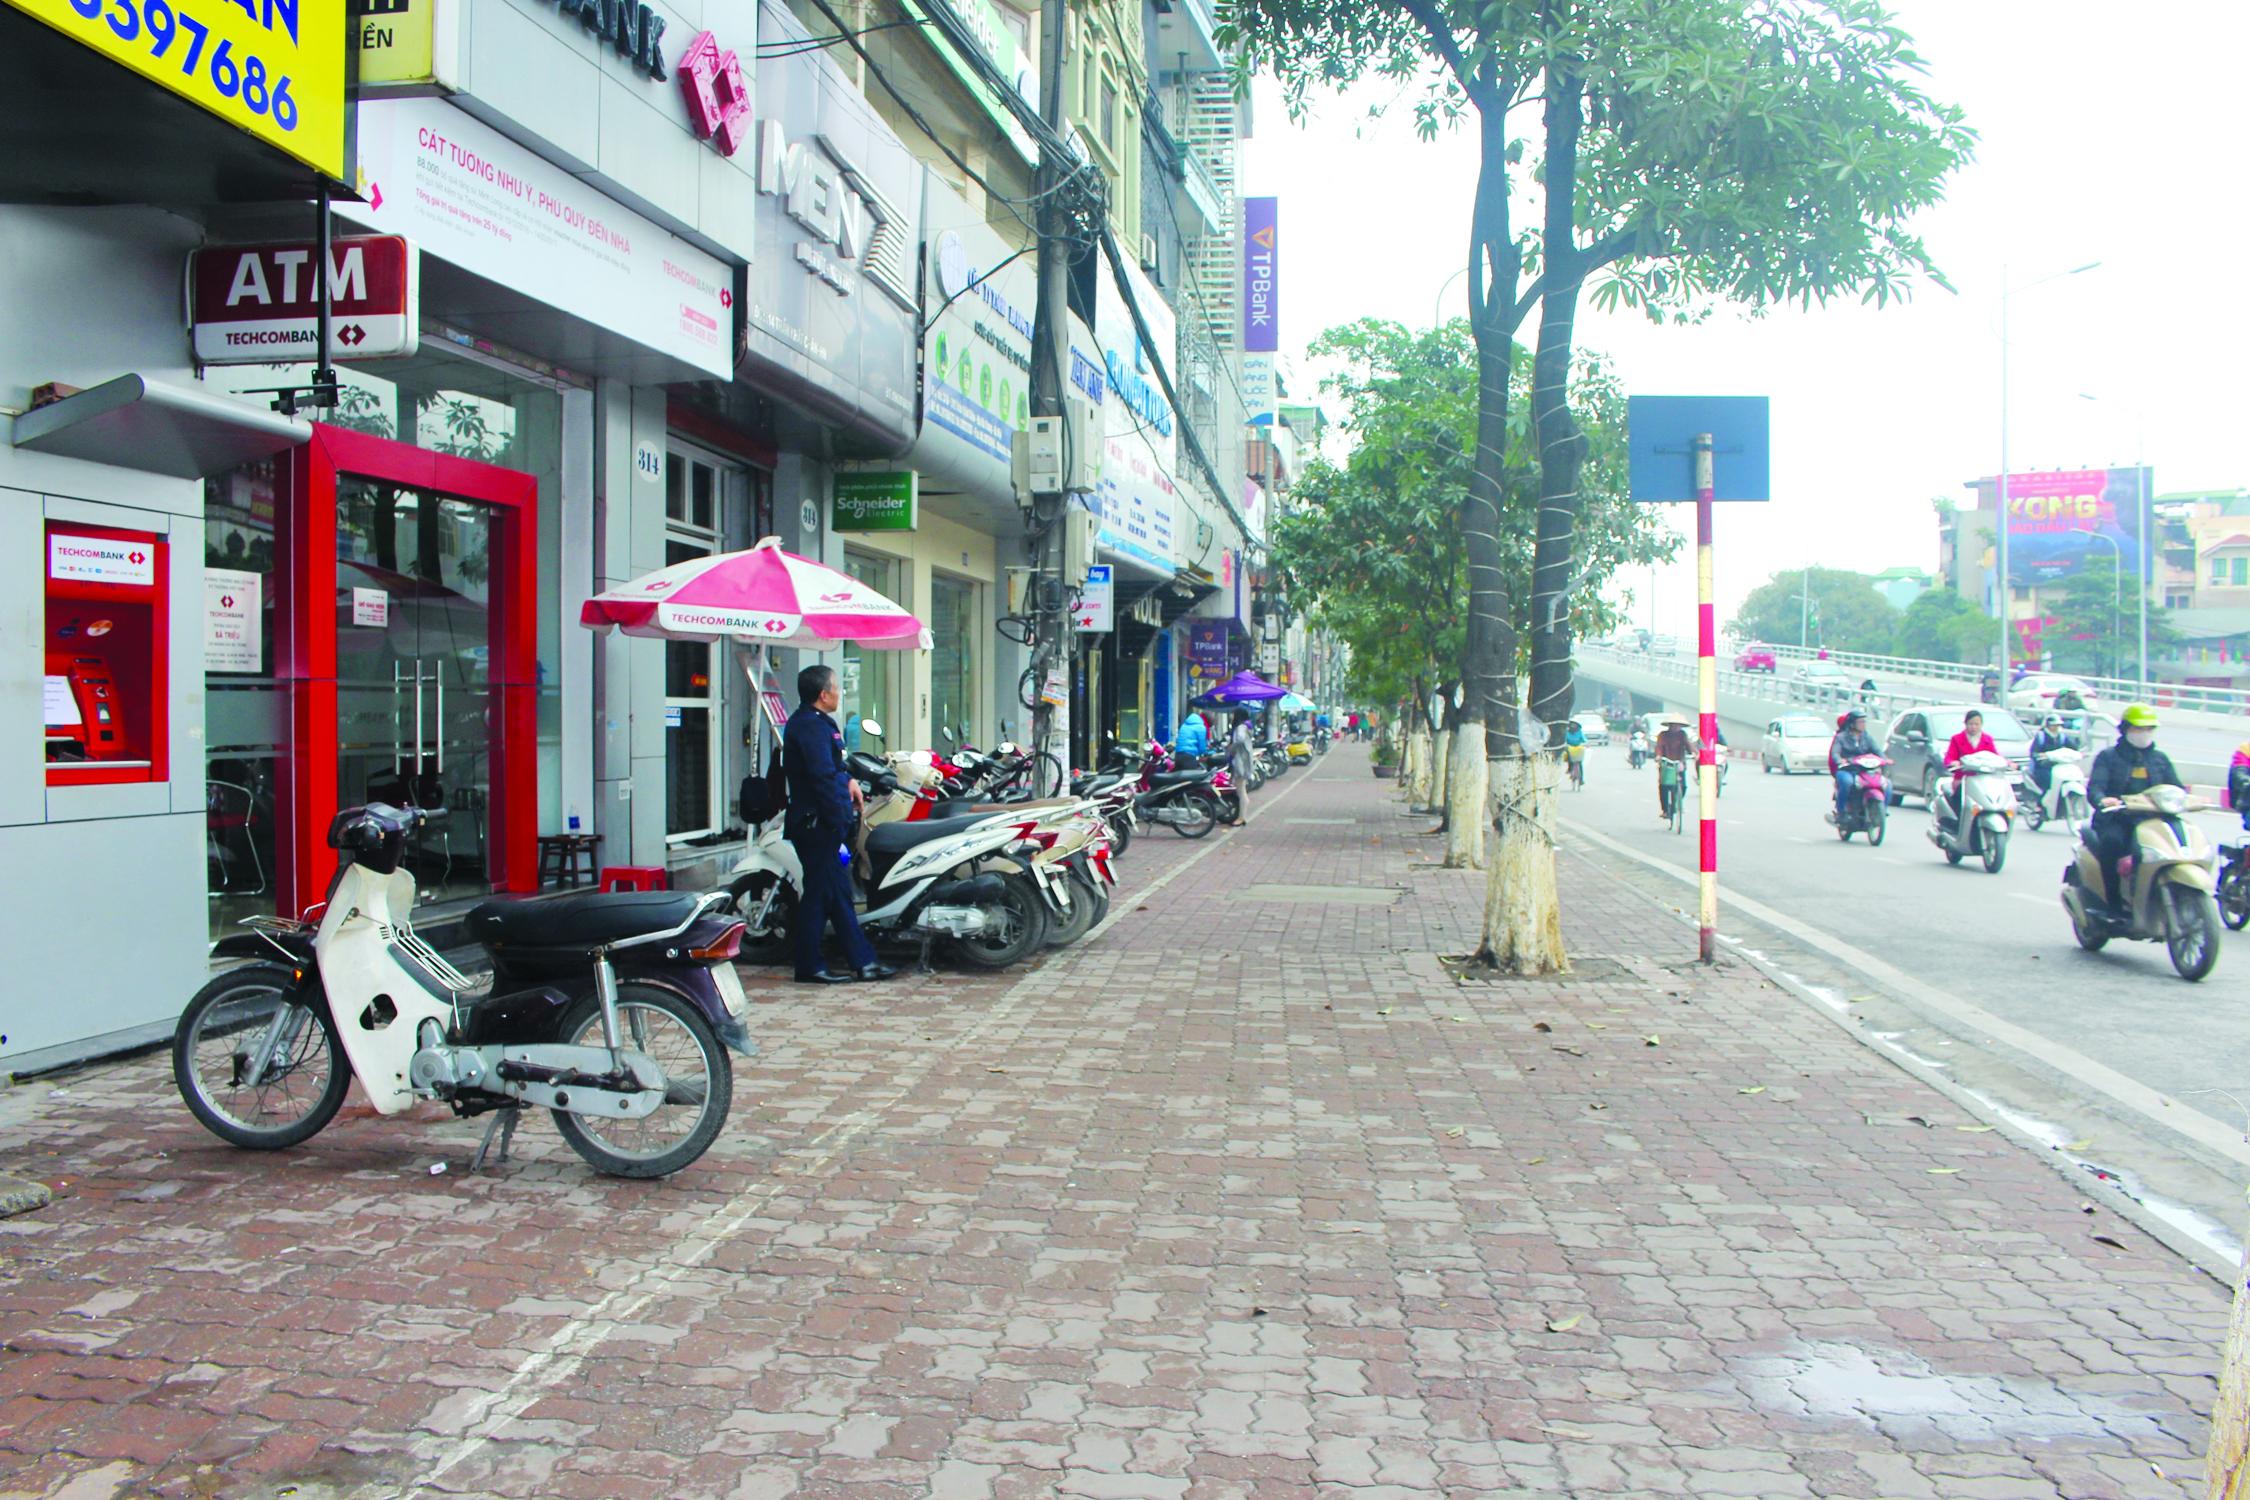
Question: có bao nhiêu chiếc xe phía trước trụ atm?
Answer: có một chiếc xe